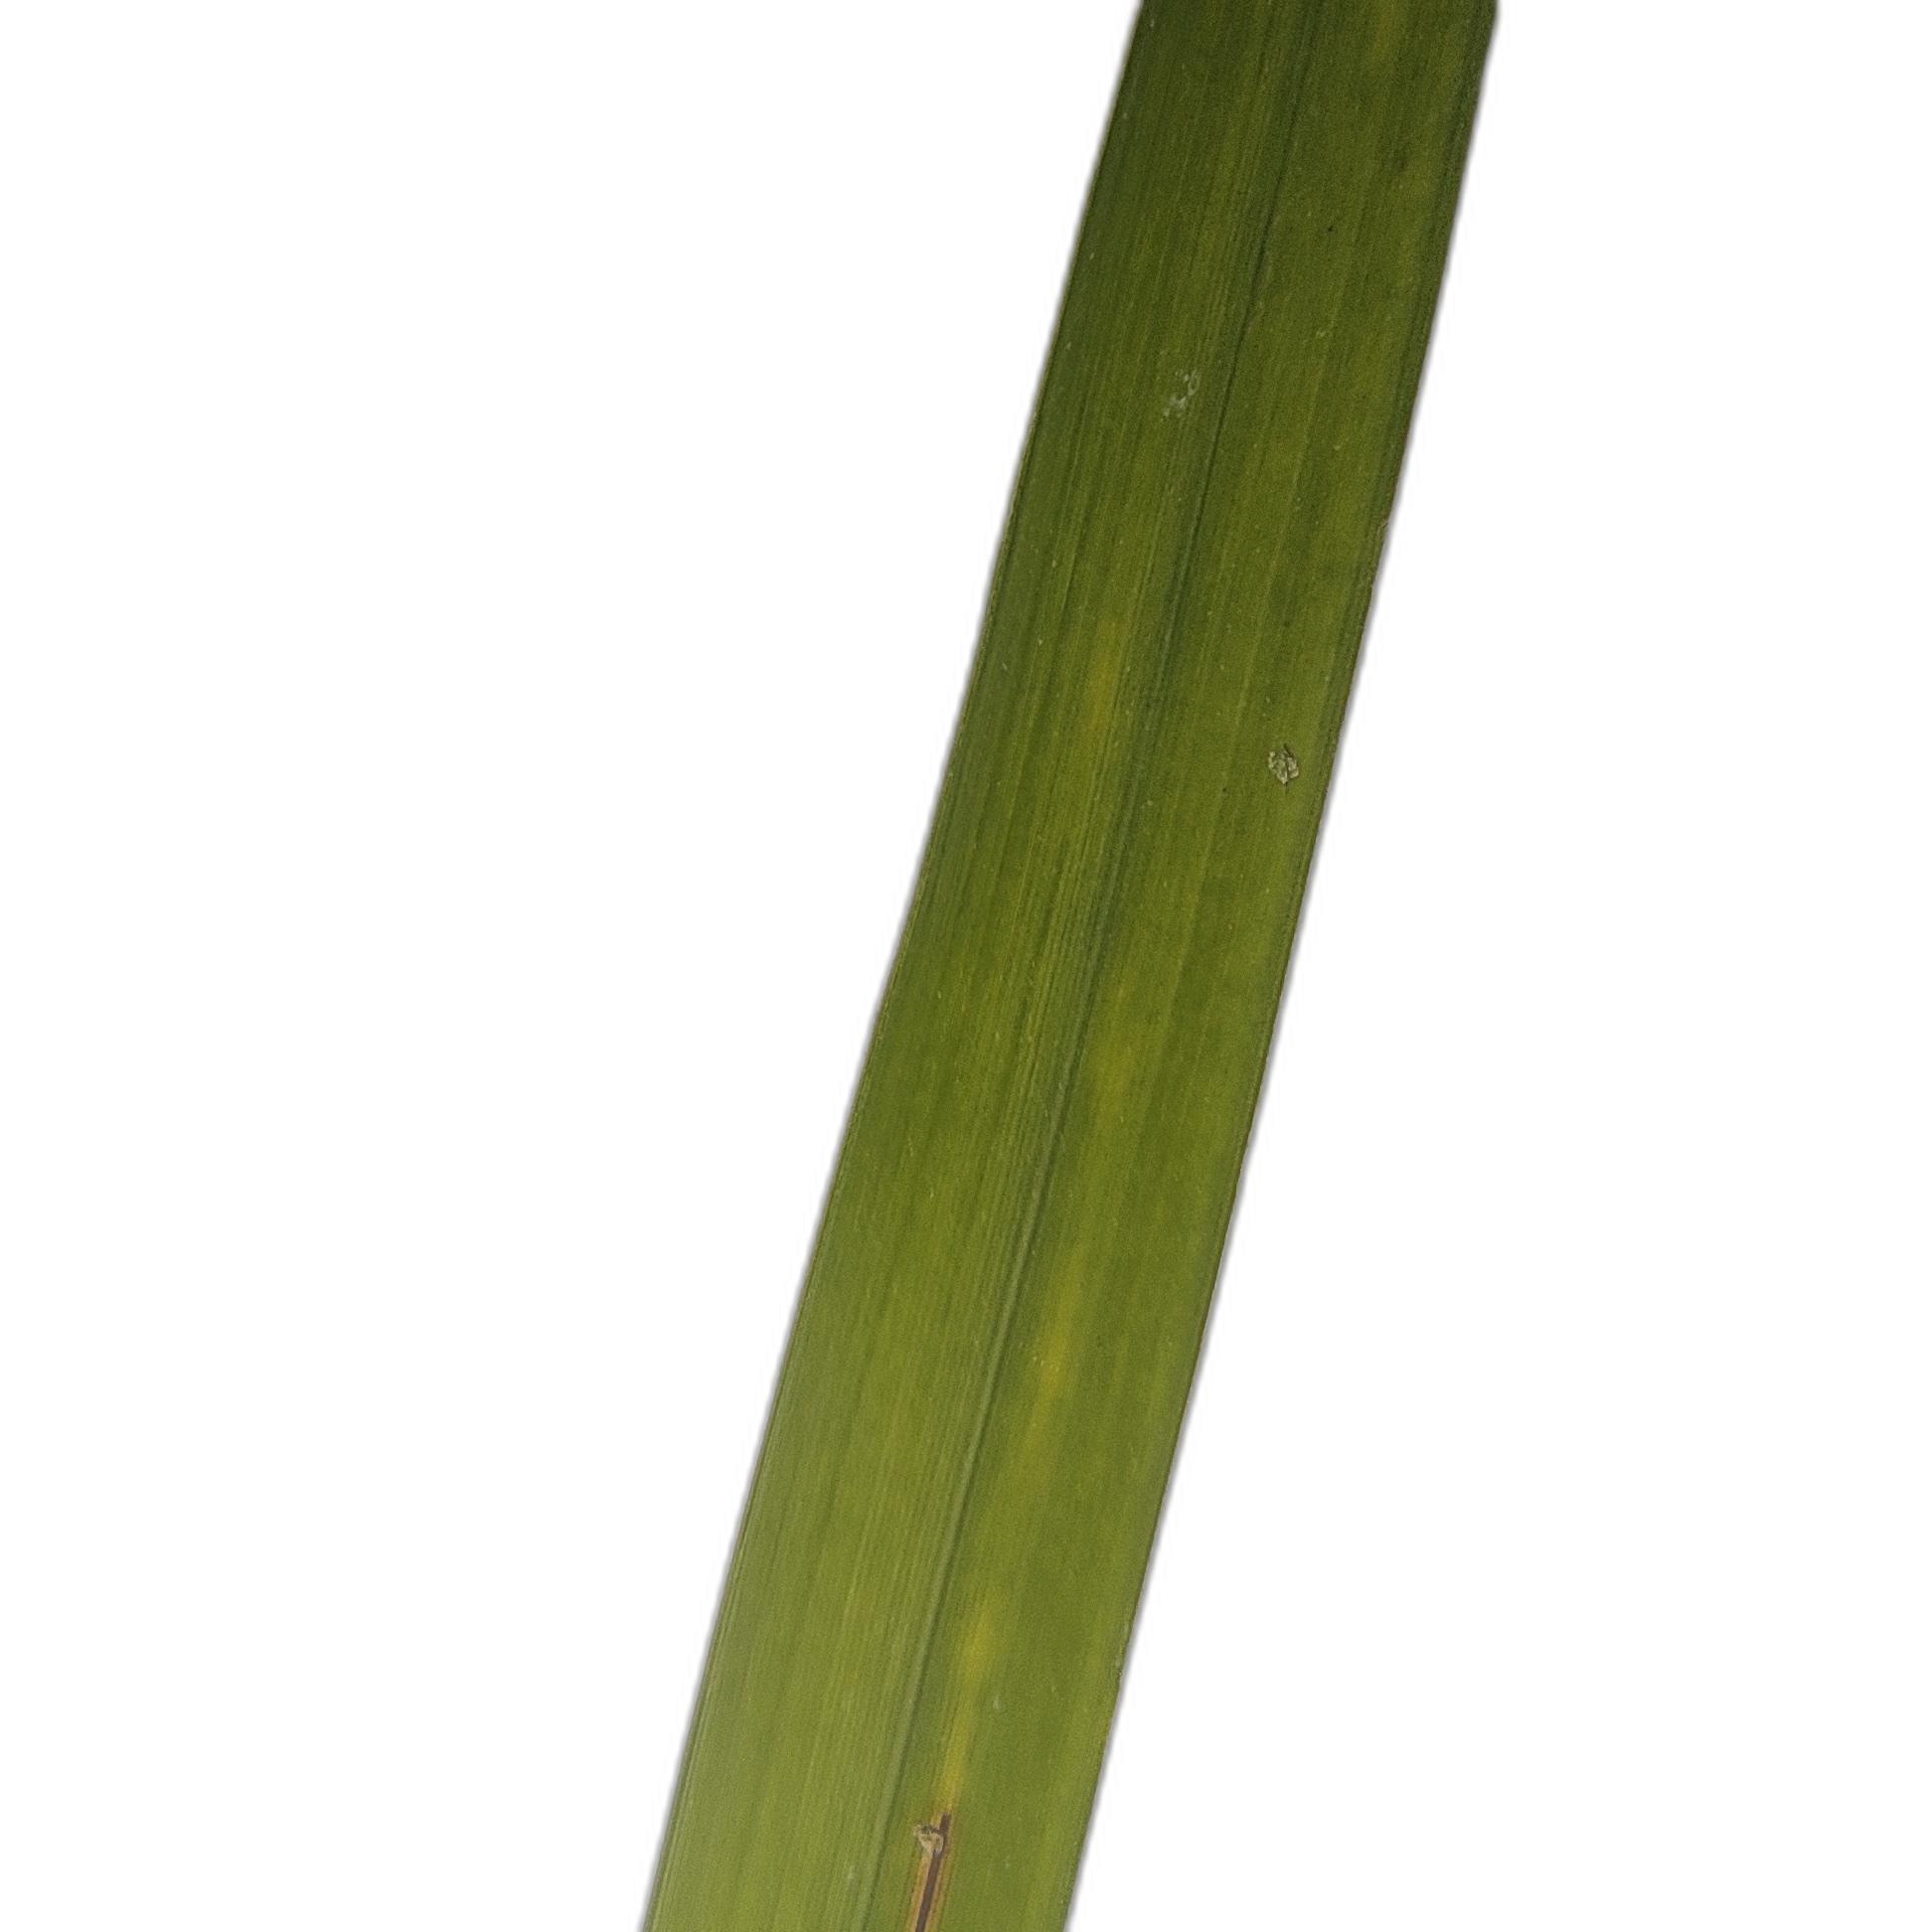
Label: Rice Tungro